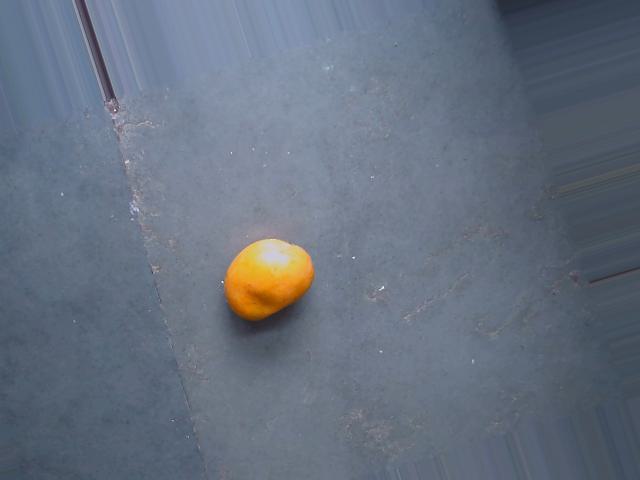
Label: Ripe_Mango